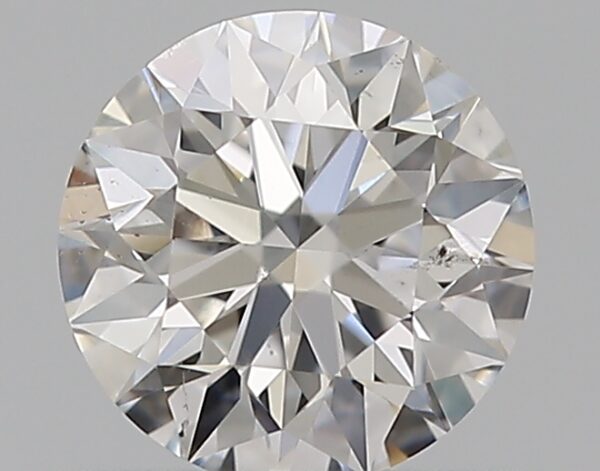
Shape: round
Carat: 0.51
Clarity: SI1
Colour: F
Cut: EX
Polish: EX
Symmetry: EX
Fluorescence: N
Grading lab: GIA
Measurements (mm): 5.1 x 5.12 x 3.2